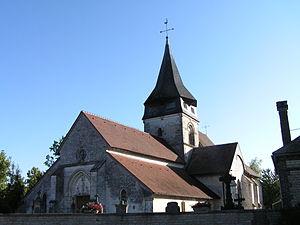
Cet article recense les monuments historiques de l'Aube, en France.
L'église de l'Assomption-de-la-Vierge est une église située à Villiers-Herbisse, en France.
Cet article recense les monuments historiques français classés en 1958.